Beckhole Incline

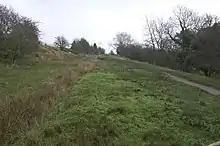
The Beck Hole Incline in Goathland

In November 1860, the North Eastern Railway submitted plans to Parliament to build a deviation railway from to Goathland Summit. This would be a conventionally run railway with a gradient (southwards) of 1-in-49, and as such, the railway incline would be closed. The incline added 20 minutes to each journey, over what was a relative short distance, and after a series of accidents on the incline (see below section), the local and regional press stated and pushed the NER for the deviation line to be built. On 1 June 1865, the Deviation Line from Grosmont to Goathland Mill station was opened, and whilst the incline was closed, it was left in situ for some time afterwards in case it was needed. The NER issued instructions in July 1868 to remove the track and winding engine, leaving the incline derelict.